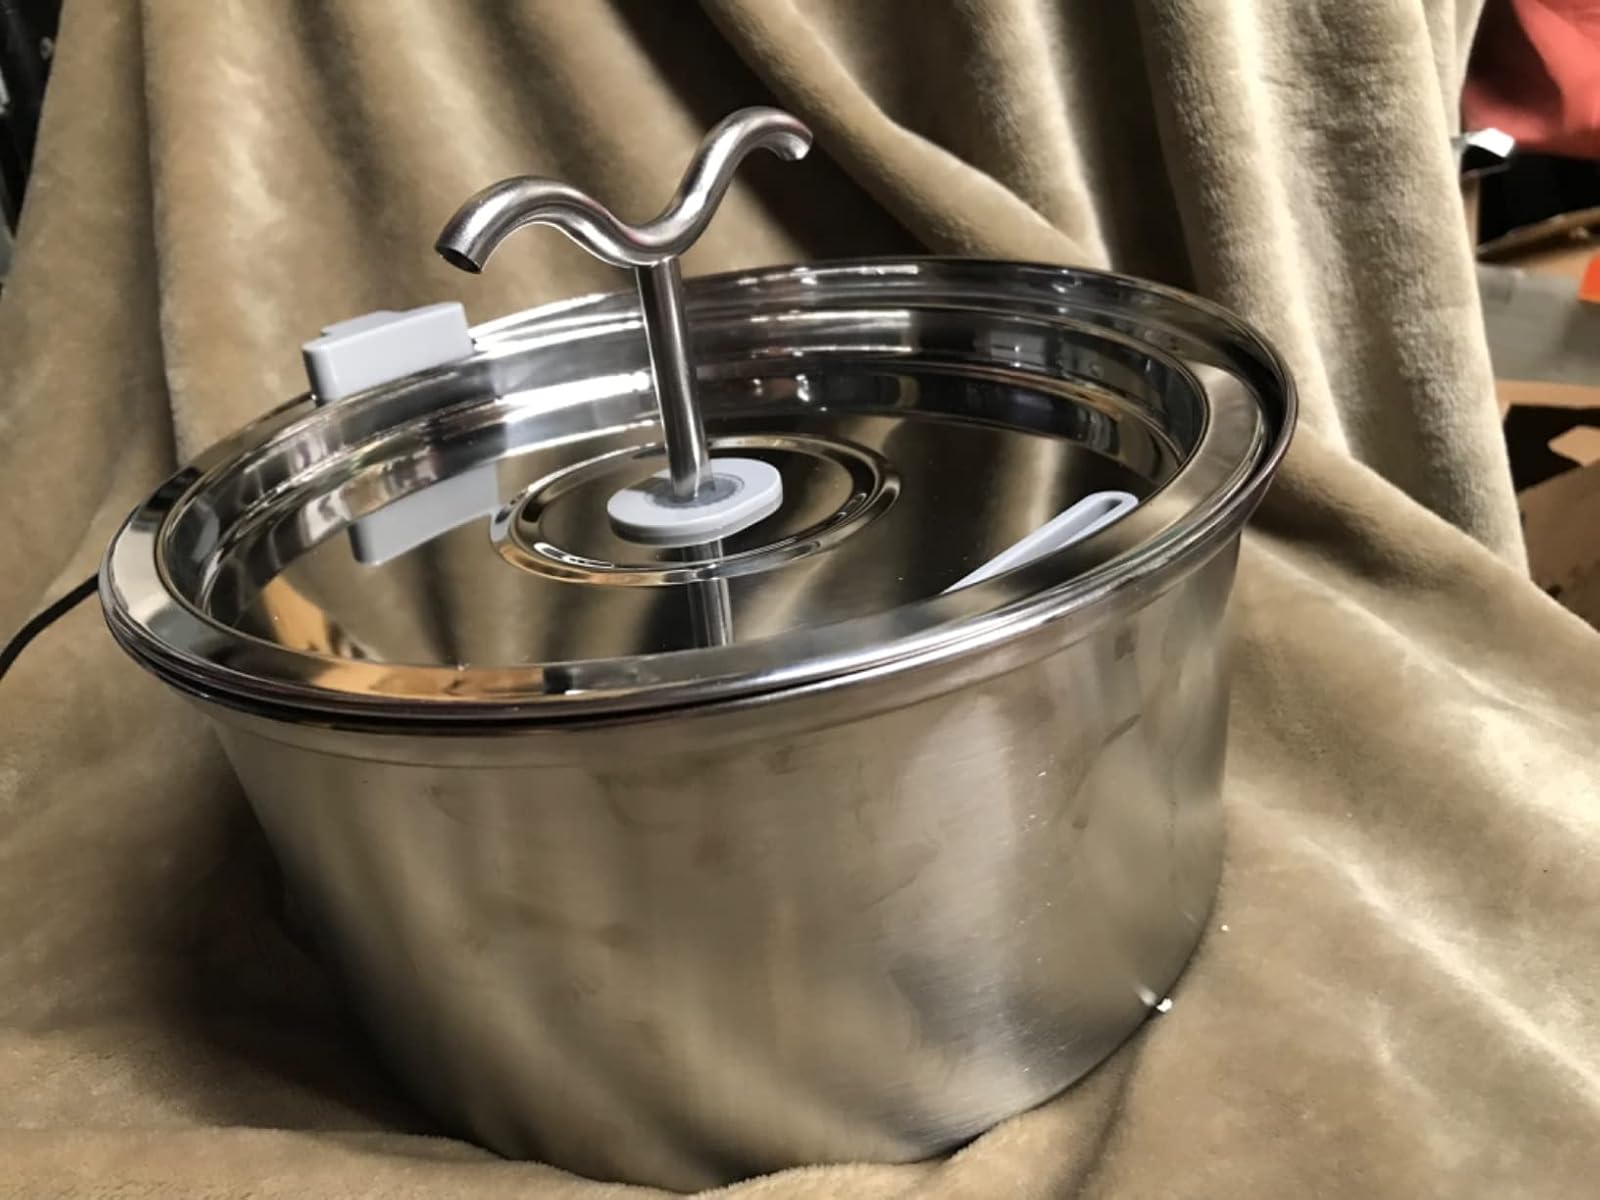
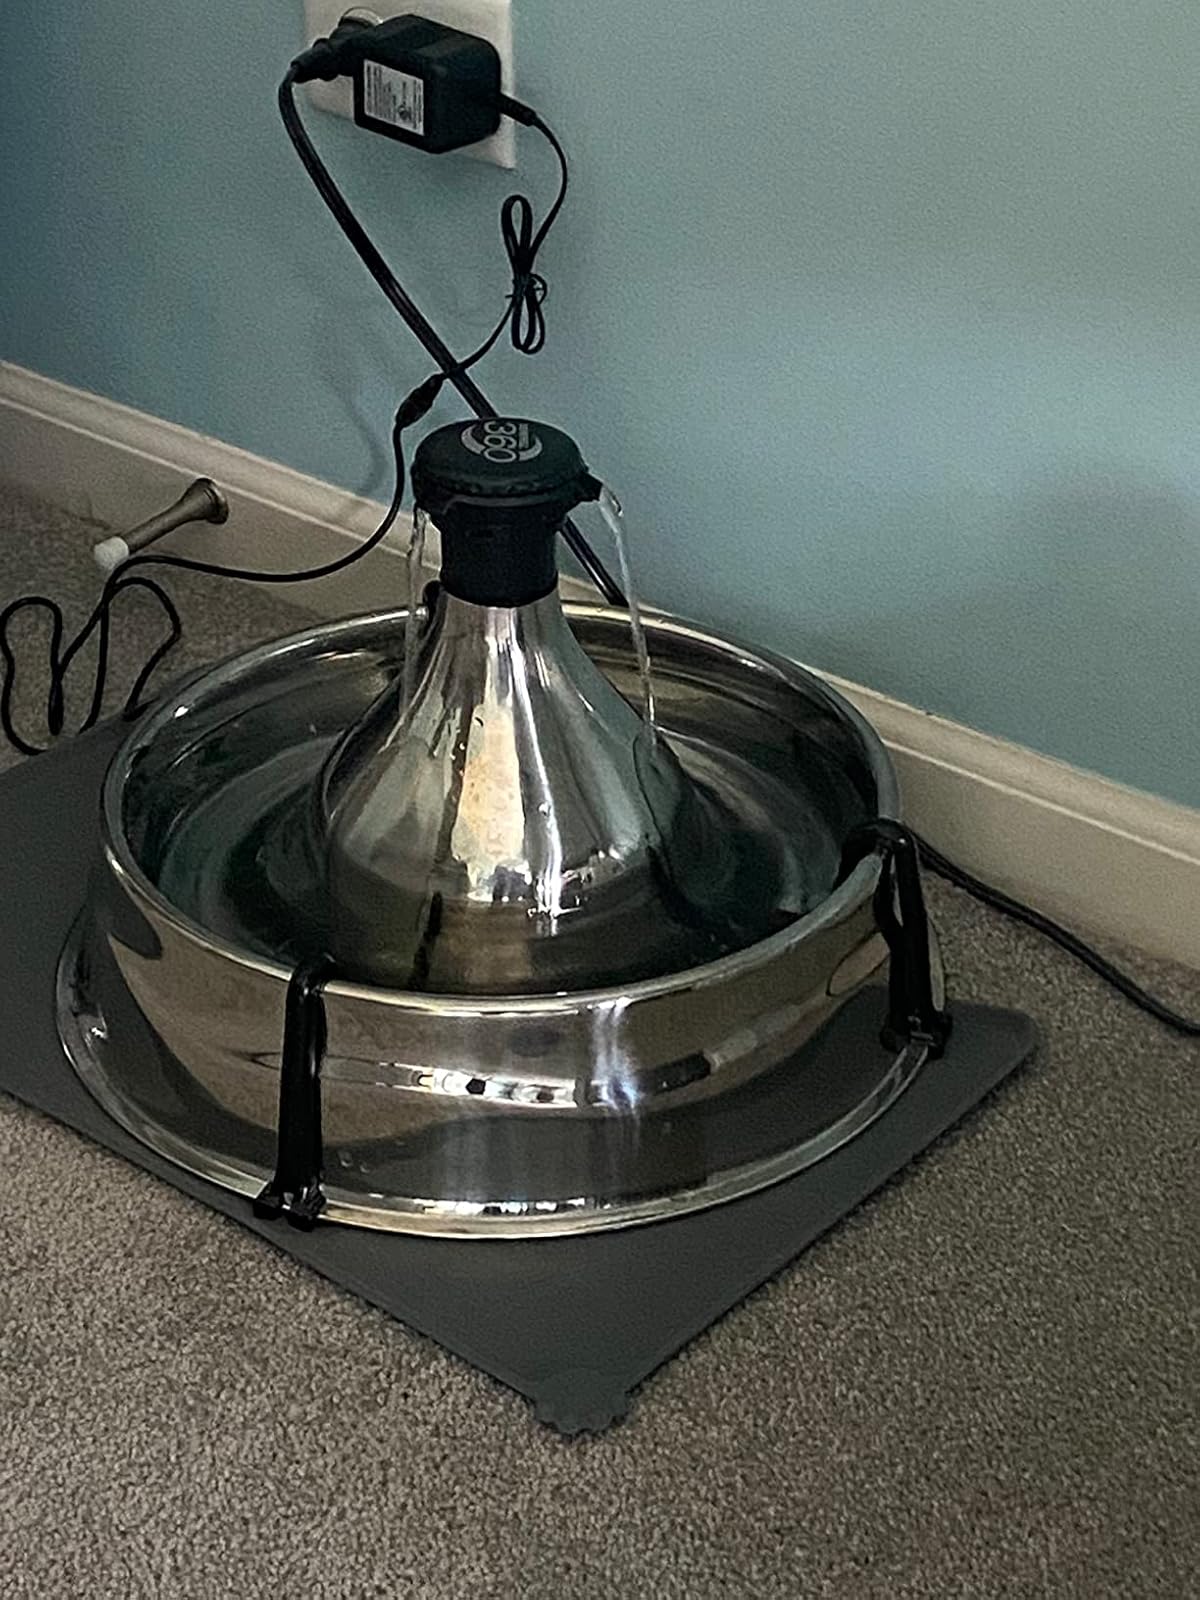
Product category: items_bowl
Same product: no